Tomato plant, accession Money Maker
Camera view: horizontal (90 deg, fisheye); turntable rotation: 60 degrees
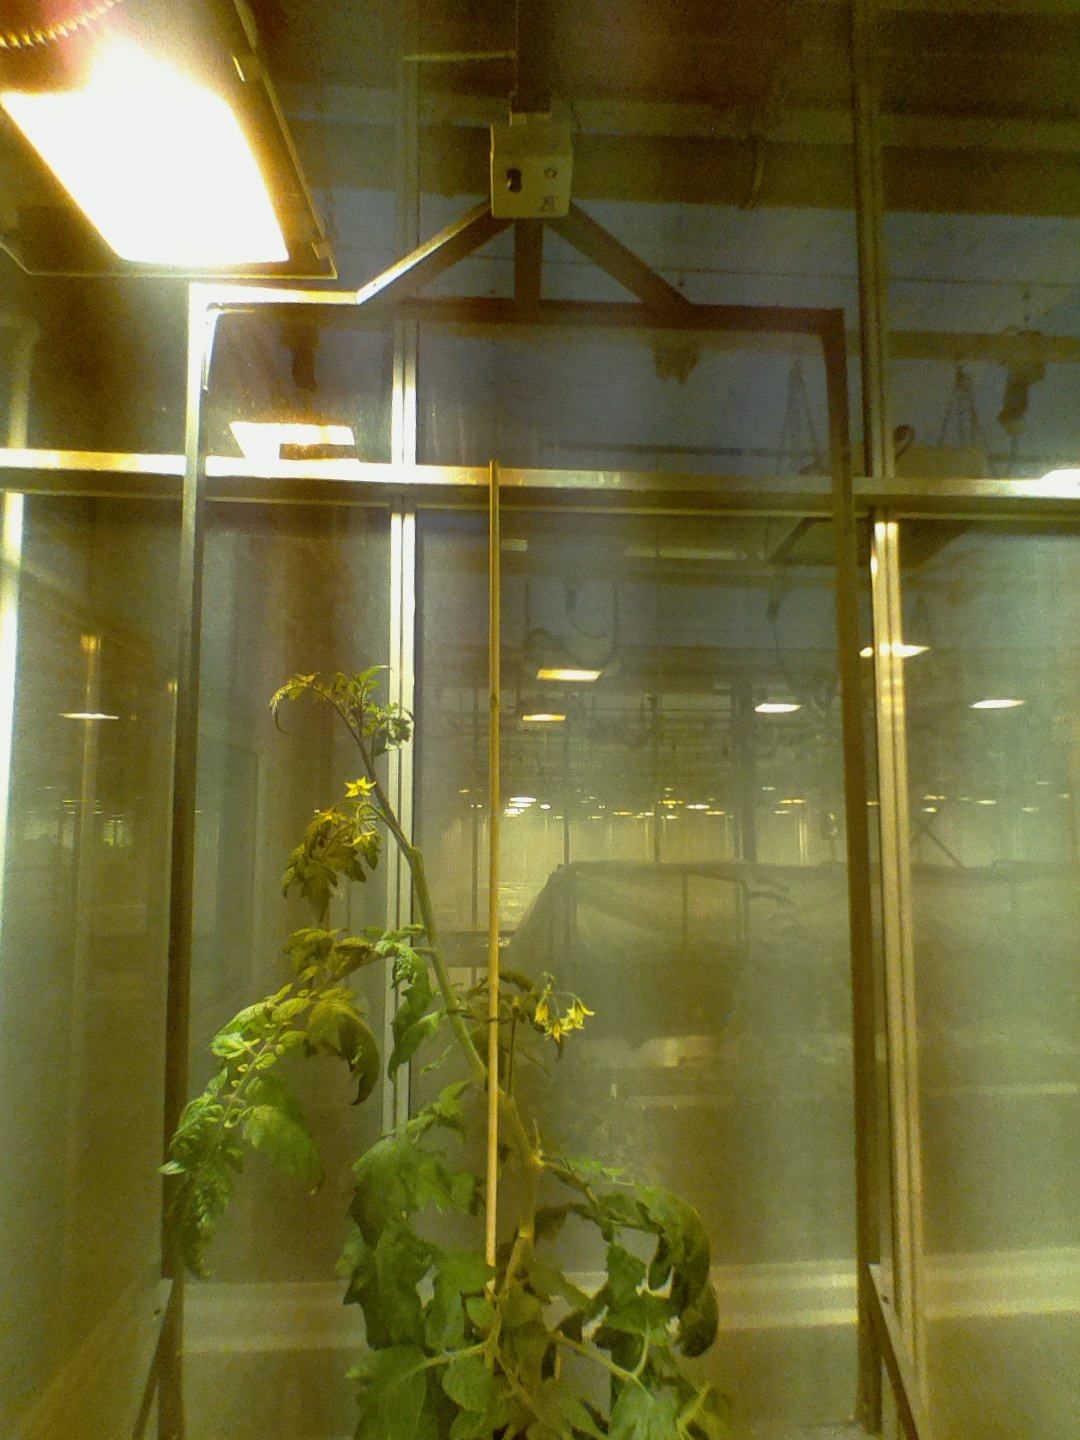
BBCH growth stage 68: Full flowering, 80%-90% of flowers open, more petals falling